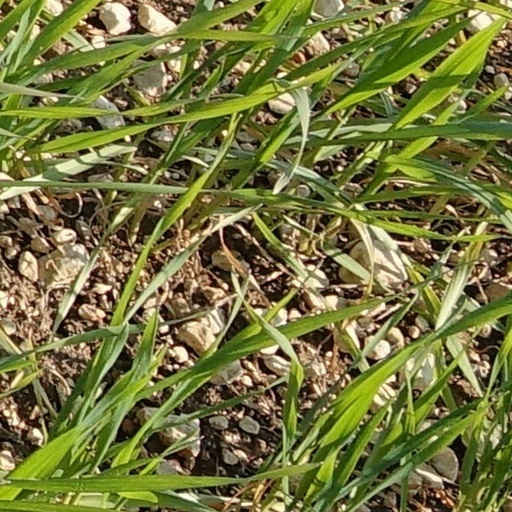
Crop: wheat